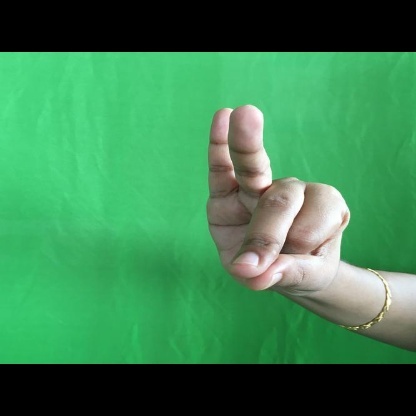
Mudra: Bramaram